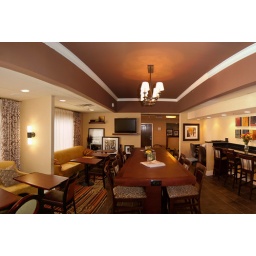
Lounge in our Lobby! Enjoy your morning paper with breakfast or catch the news on our flat screen T.V.